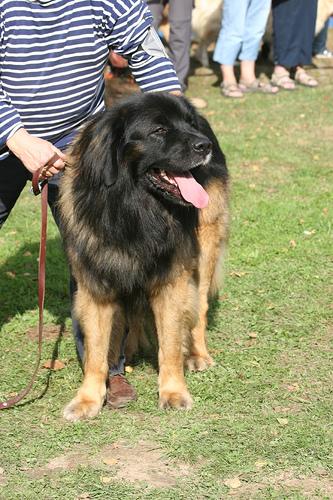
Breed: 214-n000019-Leonberg